List of Once Upon a Time characters

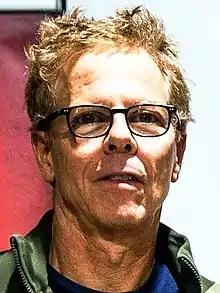
Greg Germann

Mulan (seasons 2–3, 5) portrayed by Jamie Chung, is a warrior who assists best friend Prince Phillip during his search to rescue his love Princess Aurora. In the Enchanted Forest, Mulan meets Belle and teams up to hunt down a fearsome creature known as the Yaoguai. After finding out that it was Prince Phillip, cursed by a witch, she teams up with him to find Princess Aurora. Due to the casting of the Evil Queen's curse, they both are unable to continue their search as they were frozen for 28 years. Twenty-eight years later, when the curse is weakened, Mulan and Phillip awakens from their frozen state and resume their search for Aurora. They find her some time after the curse officially breaks. After she is rescued, the trio encounter a wraith, who sucks out Phillip's soul. When Emma Swan and Mary Margaret appear in the area, Mulan believes that they were responsible for unleashing the wraith, and for Phillip's death. Mulan later trusts Mary Margaret and Emma, helping them return to Storybrooke. Later, Mulan and Aurora successfully recover Phillip's soul and find a wounded Neal Cassidy after he is transported from a portal in Storybrooke, assisting him on his quest to find Emma and Henry. It is later revealed that Aurora and Phillip are expecting a baby, much to Mulan's dismay as she secretly has romantic feelings for her, though she leaves to join Robin Hood's Merry Men. Mulan later ends up in DunBroch, where she teaches Merida in combat and archery. Then she later teams up with Ruby after she freed her from the Witch and both begin a journey to find Ruby's family of lycans which leads them to the Land of Oz. The two of them later help revive Dorothy after she was placed under a sleeping curse by Zelena.